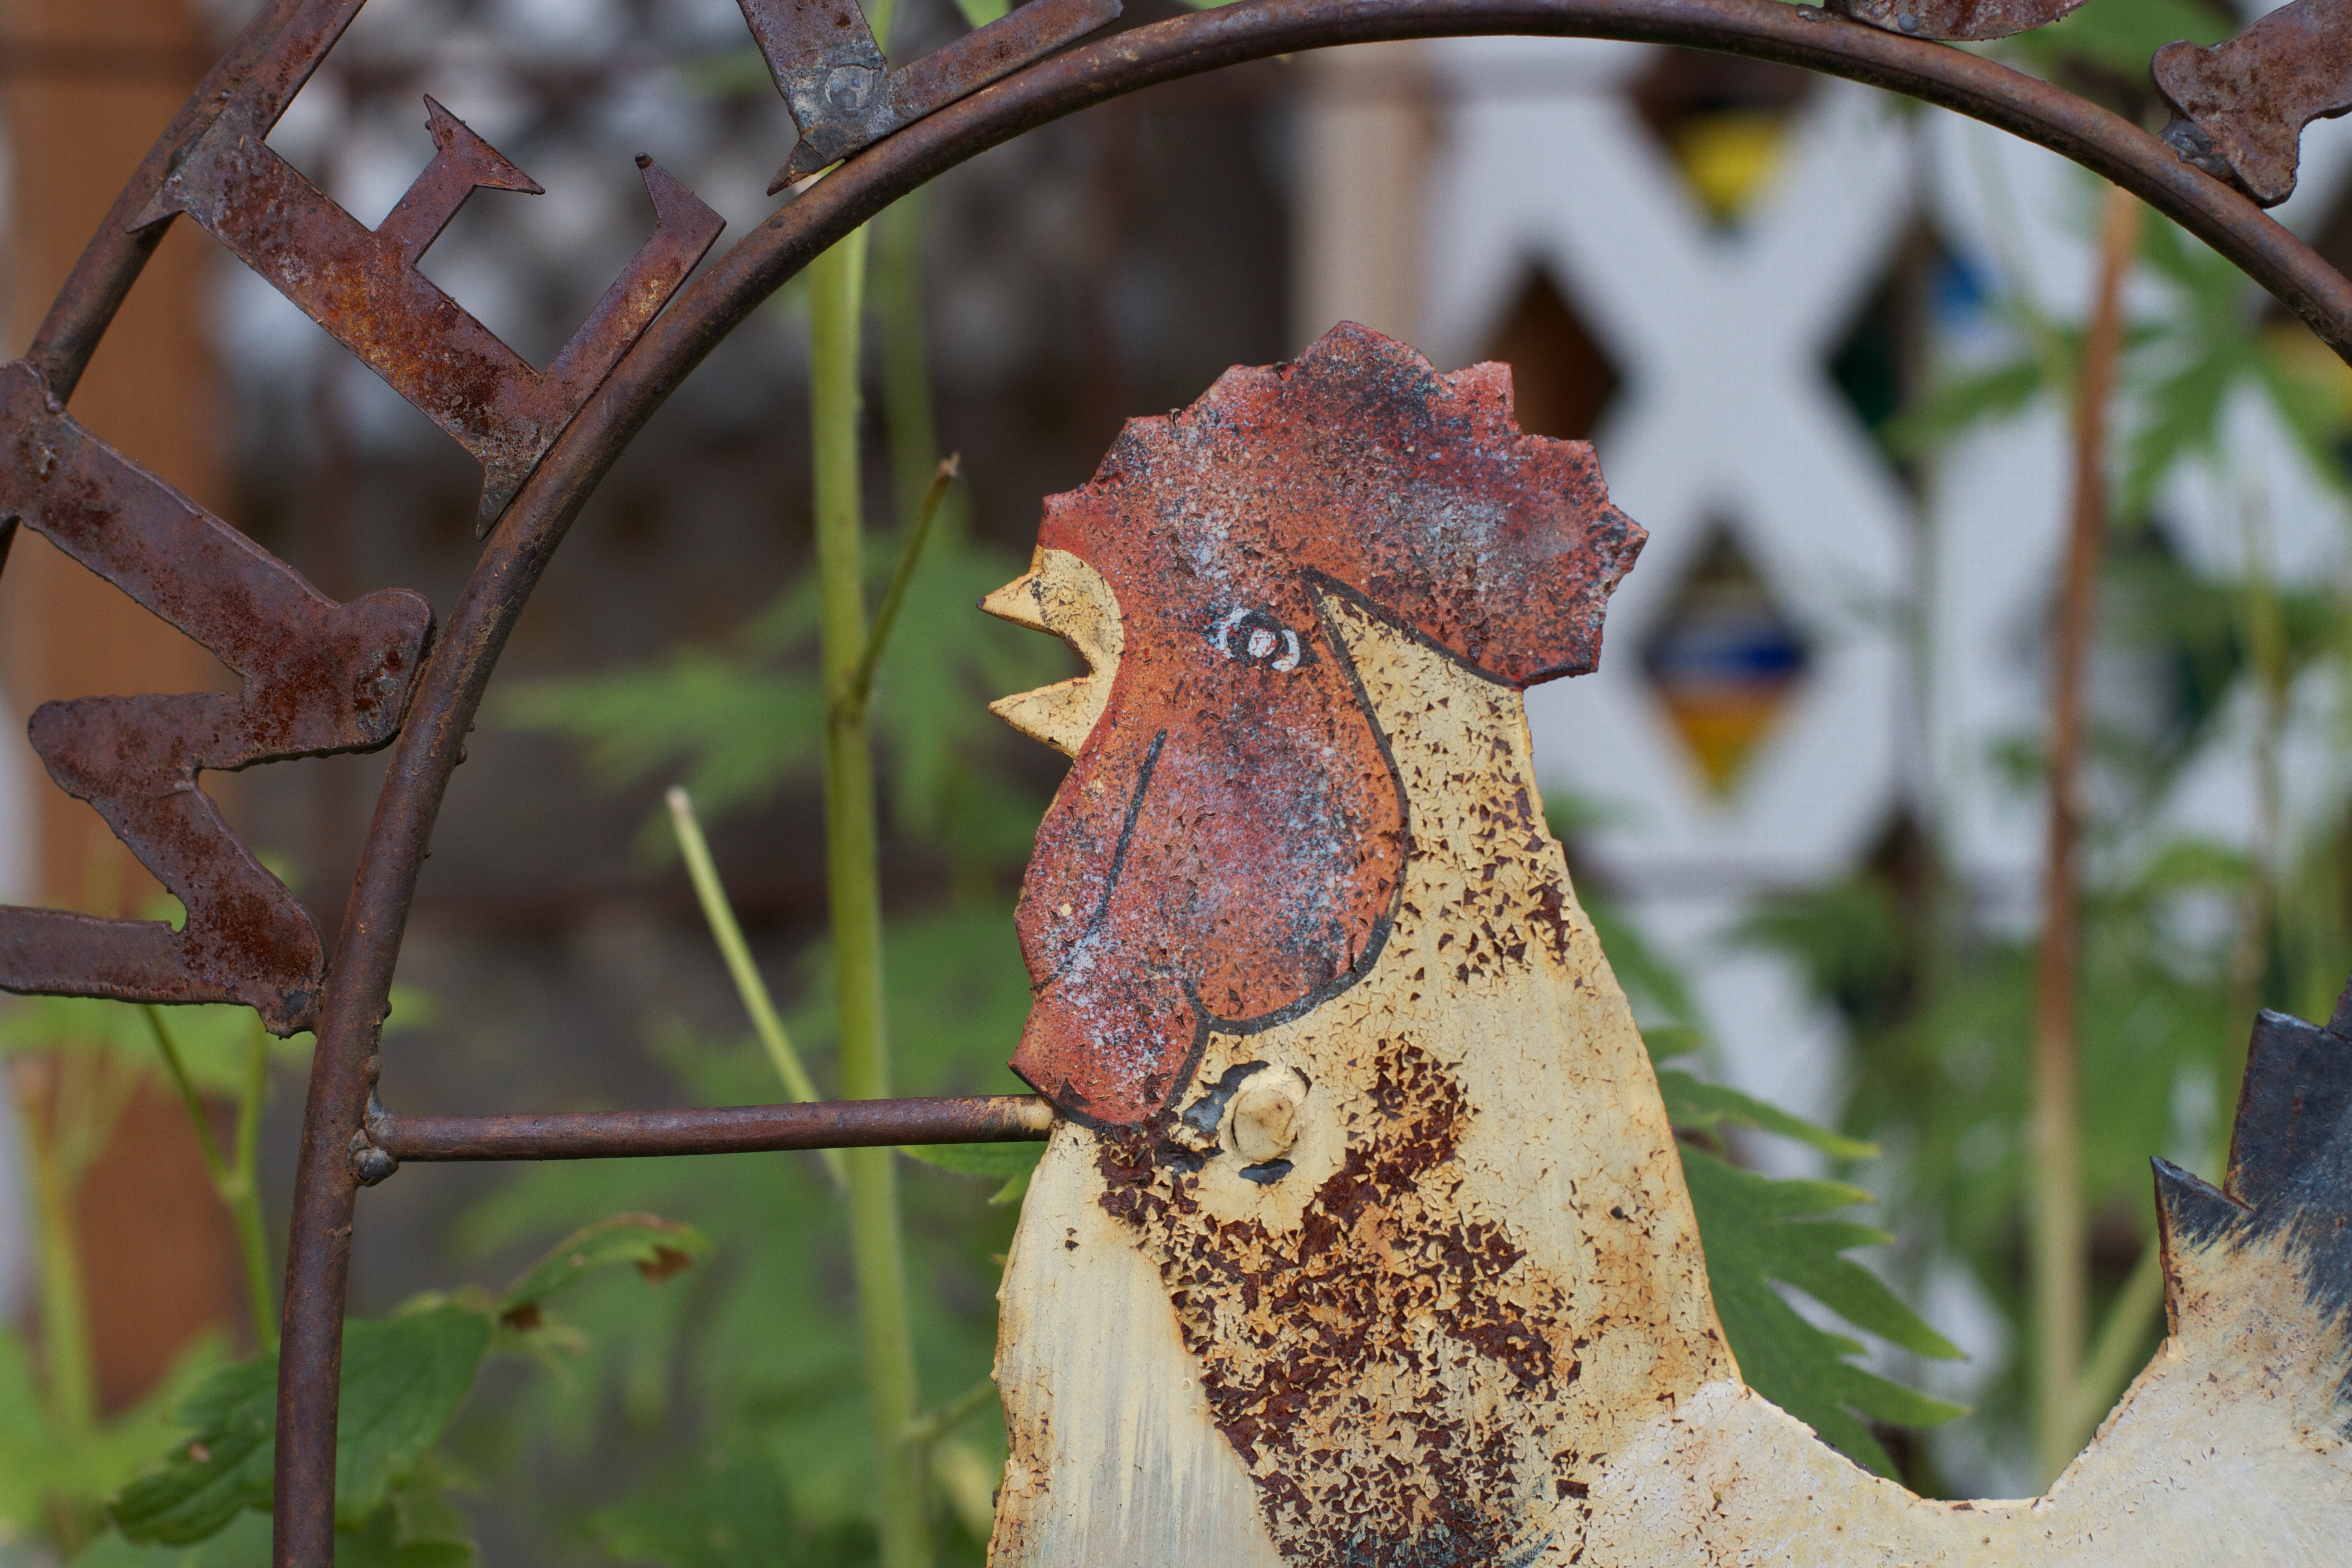
bird, leaf, flower, wildlife, autumn, chicken, fauna